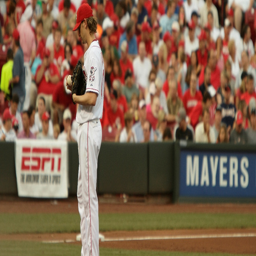
A baseball player standing on a field next to a crowd.
A professional baseball player holds a baseball as a crowd watches.
A baseball player is looking at the ball in his hand.
A professional baseball player holding a ball during a game.
A baseball player with a baseball in his hand at a game.